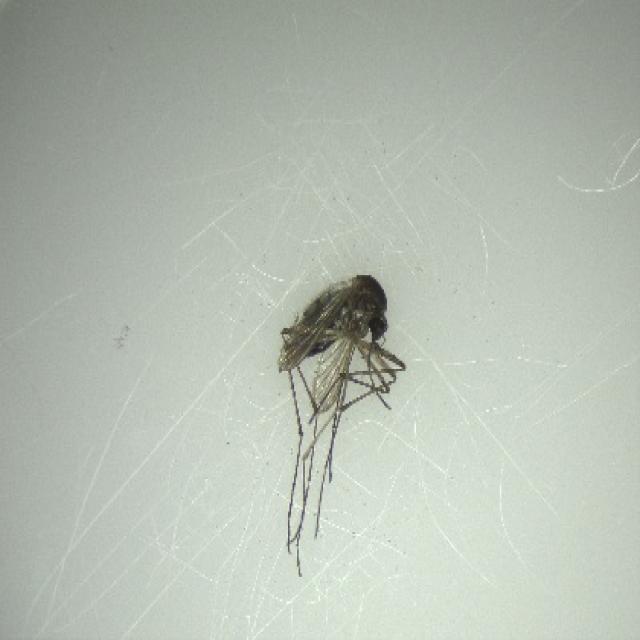
Species: aedes_vexans